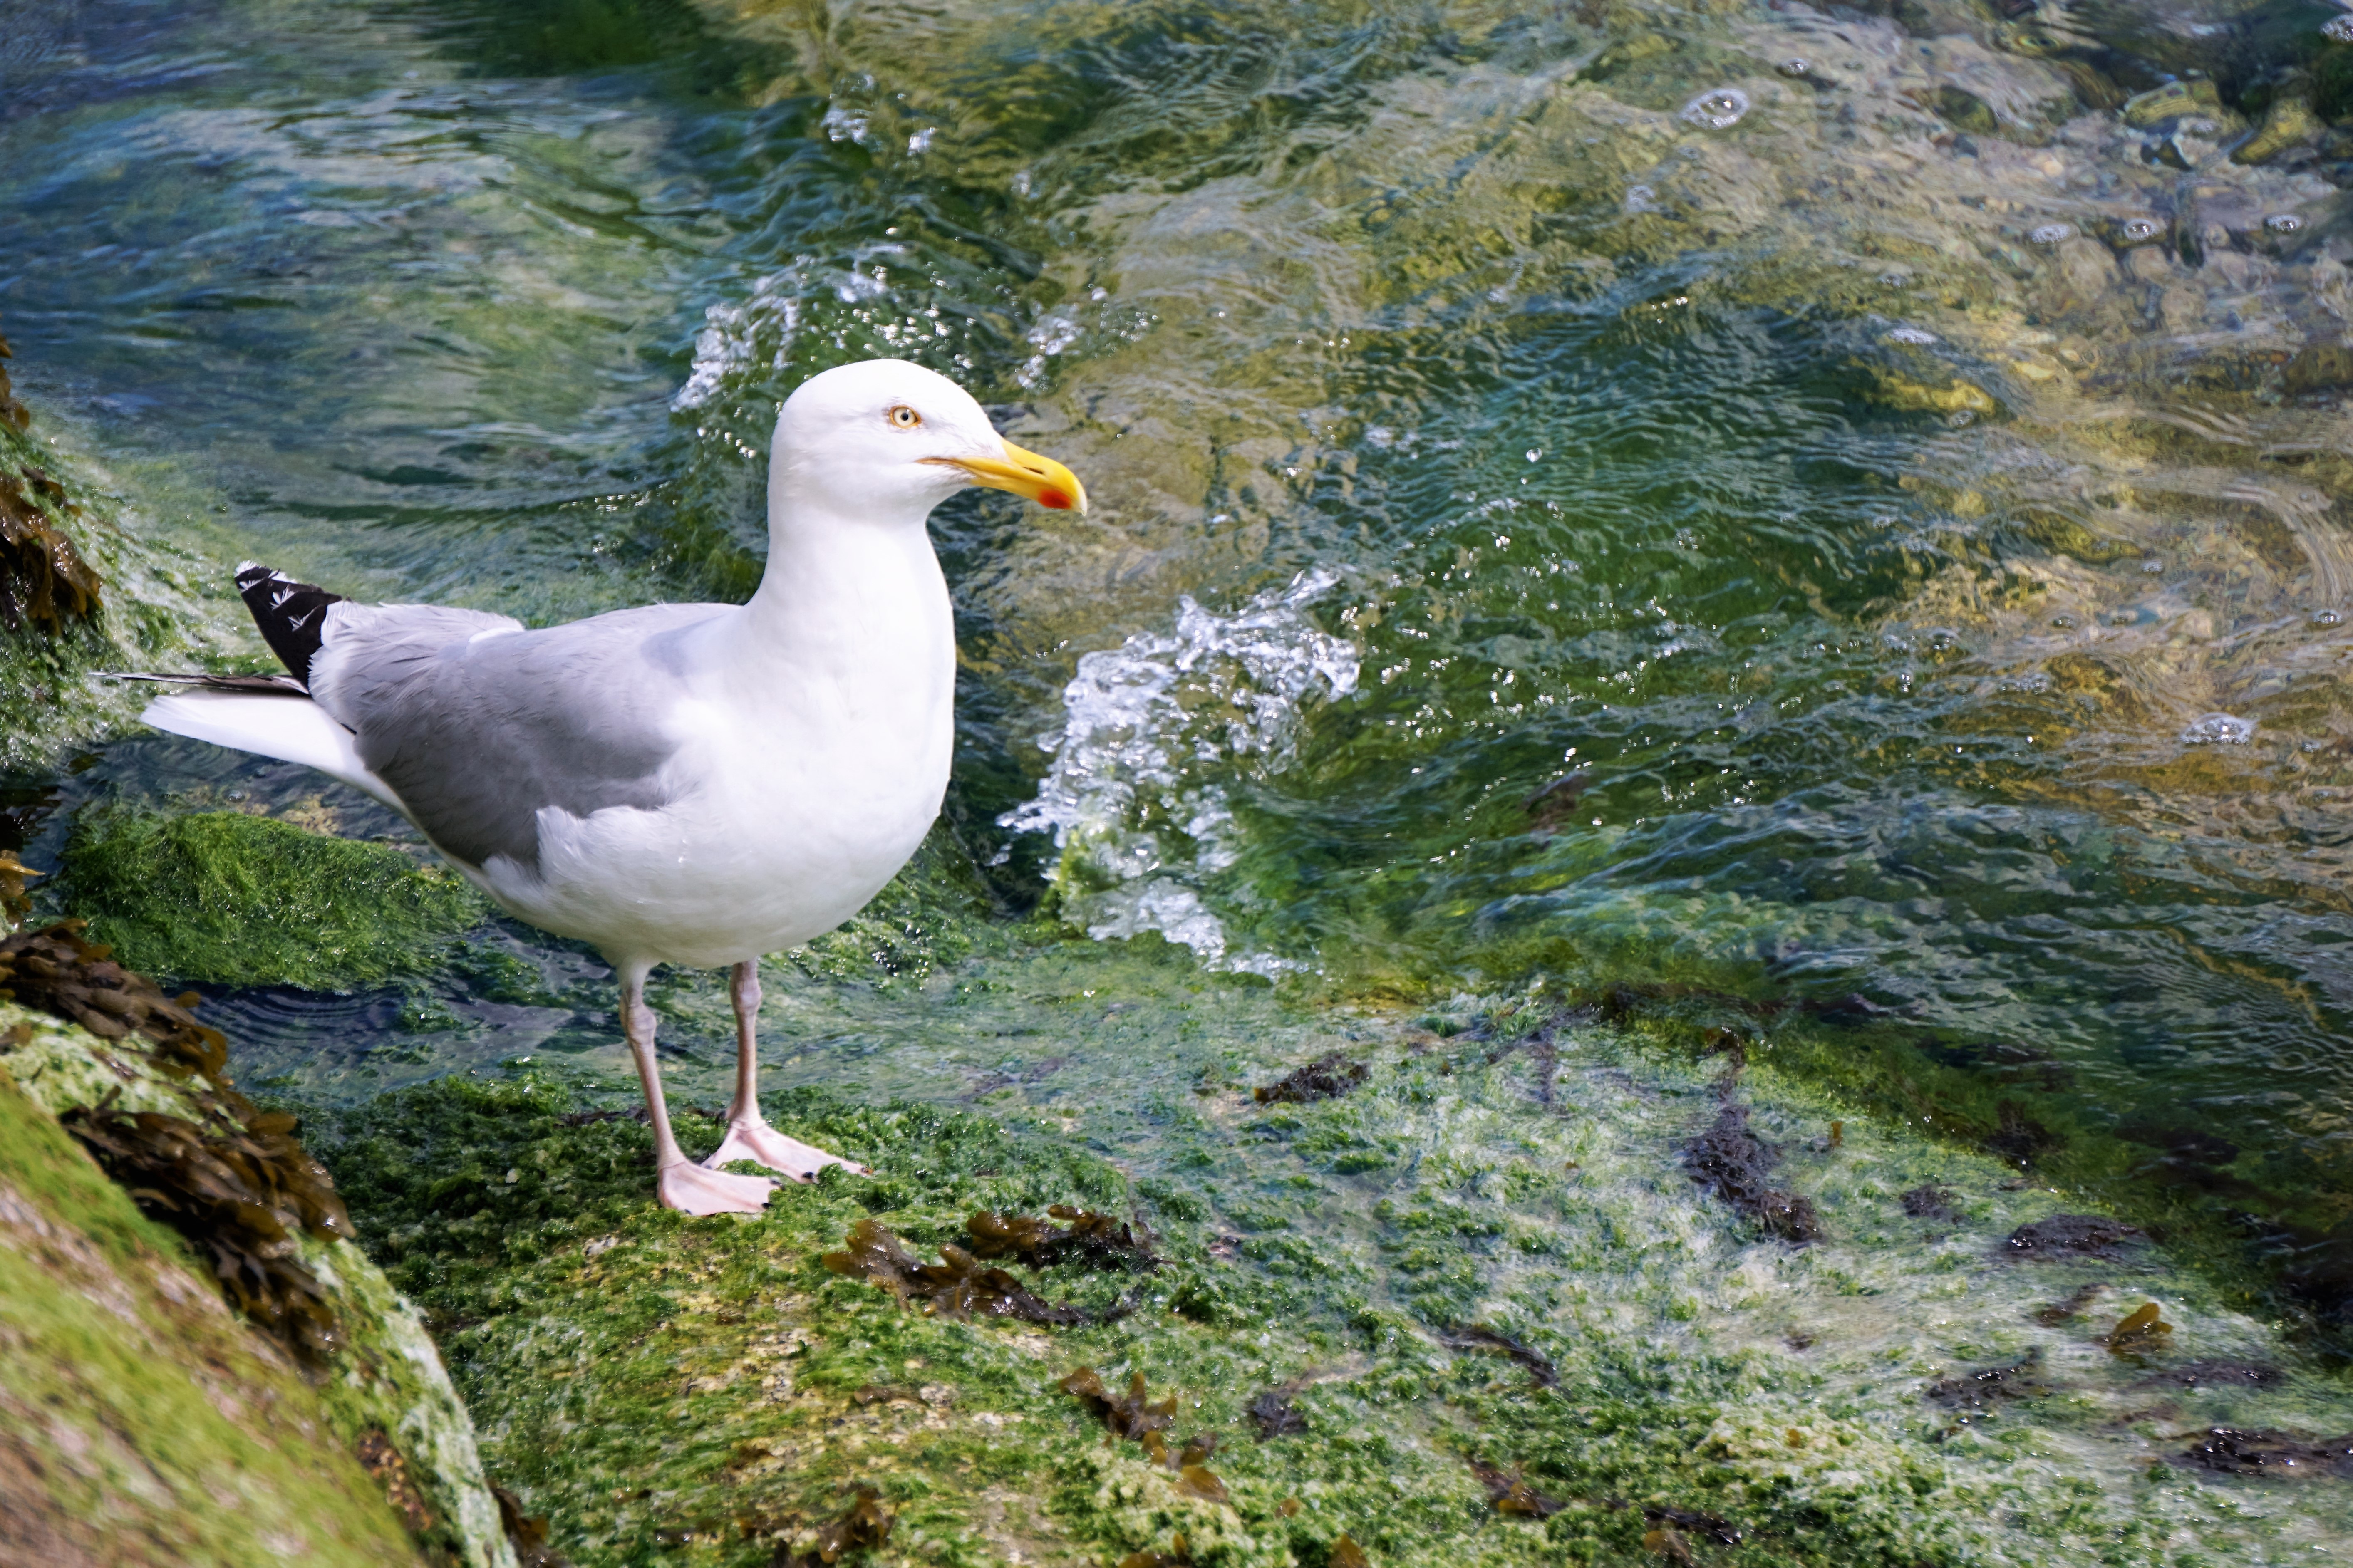
water, nature, ocean, bird, animal, seabird, wildlife, wild, gull, beak, fauna, sea bird, puffin, ornithology, vertebrate, albatross, charadriiformes, european herring gull